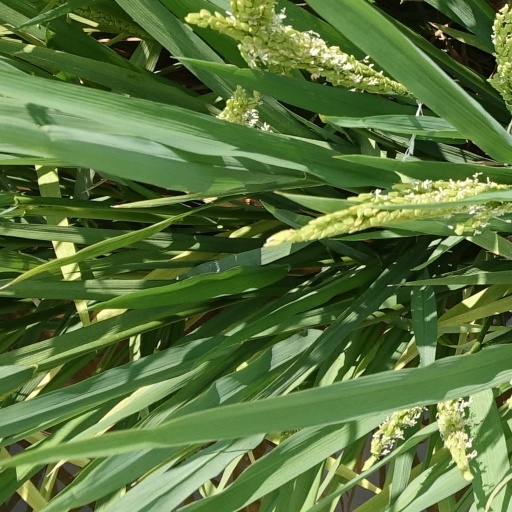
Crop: rice